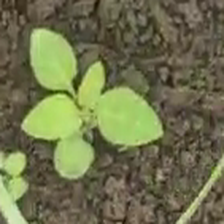
Weed species: Lamber_Quarter_plant(Chenopodium )